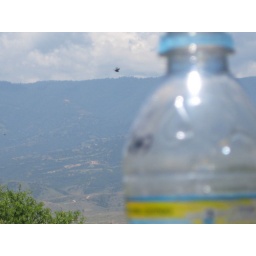
Why Yes, this water bottle is the focal point in the picture.